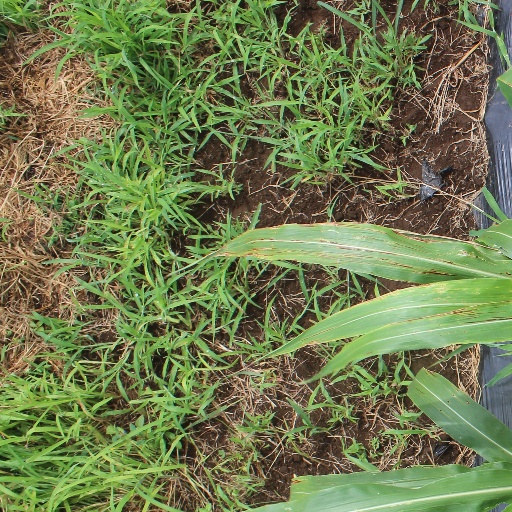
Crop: sorghum